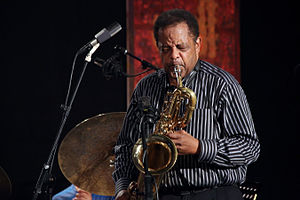
Howard Johnson
Howard Lewis Johnson er en amerikansk saxofonist, tubaist og basklarinetist.